Dustin Martin

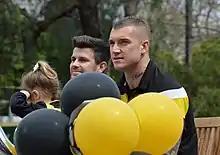
Martin with captain Trent Cotchin during the 2017 AFL Grand Final parade

With a new contract signed Martin and his Tigers entered the finals in a top-four match-up with at the MCG. It was to be his first finals win, turning in a 28 disposal and arguably best-on-ground performance to see Richmond through to its first preliminary final since 2001. He put in another strong performance in the match two weeks later, forgoing midfield minutes in favour of time up forward where he kicked three goals in his side's 36-point win over . Before he could play in the grand final however, Martin was to face the spotlight off-field at the Brownlow Medal count to award the league's best and fairest player that season. He entered the night as an almost unbackable favourite to win the award on the back of ten matches where he was favourite to poll the maximum three votes. He ultimately recorded the maximum three votes on a record-breaking 11 matches and bested Patrick Dangerfield's 2016 sum to set a new record with 36 total votes to win the award. Dangerfield finished with the next most votes (33) but was ineligible to win after being suspended in July for a dangerous tackle against . As a result, Martin's runner-up Tom Mitchell finished a full 11 points behind with 25 votes total. Days later Martin would lead his team to a grand final match-up with minor-premiers . After a tight first half, Richmond ran over the top of Adelaide in the second, securing a 37-year drought breaking premiership with a 48-point victory in front of more than one hundred thousand spectators at the MCG. Martin was best-on-field in the win, recording 29 disposals, a staggering 21 contested possessions and two goals. He was awarded the Norm Smith Medal as a result, and thus became the first player in league history to win the award and a premiership in the same year as receiving the Brownlow Medal.